Nanna With

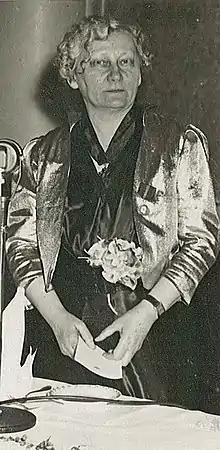
Nanna With in the 1930s

Nanna Bergitte Caroline With (30 May 1874 – 22 February 1965) was a Norwegian journalist, voice pedagogue and organizational leader.